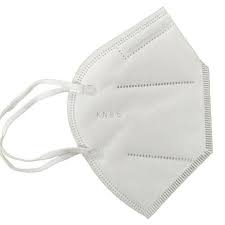
Waste category: trash